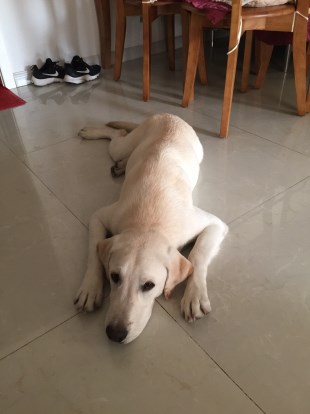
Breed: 3580-n000122-Labrador_retriever